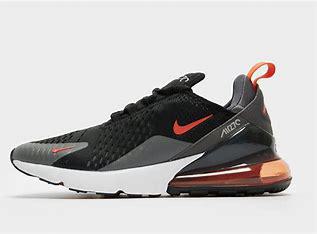
Brand: Nike
Model: Air Max 270